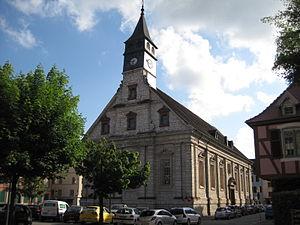
Temple Saint-Martin de Montbéliard
Implanté en France dès les débuts de la Réforme, le protestantisme arrive aujourd'hui en troisième position des religions pratiquées en France après le catholicisme et l'islam, mais avant le judaïsme. Les protestants français se répartissent d'une part entre les deux dénominations reconnues officiellement en 1802, les églises luthériennes, et les églises réformées, et d'autre part entre les différentes dénominations évangéliques réunies dans le Conseil national des évangéliques de France, pour la plupart venues d'Angleterre et des États-Unis au cours des XIXᵉ et XXᵉ siècles, telles que le baptisme, le pentecôtisme, l'adventisme et les autres églises évangéliques. Celles-ci représentent environ un tiers des protestants français et sont en forte croissance.
Le temple luthérien de Bethoncourt est une église évangélique luthérienne française du XVIIIᵉ siècle avec un clocher à dôme à impériale, situé 17 rue Buffon à Bethoncourt, pays de Montbéliard, en Franche-Comté. Elle est rattachée à l'Église protestante unie de France.